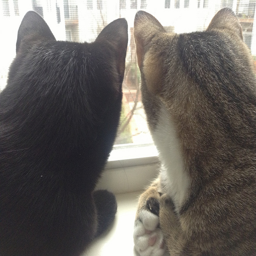
a close up of two cats near one another
Two cats heads together looking out a window
Two cats one black and one a tabby are looking out the daylight window
a couple of cats stare out of a window
A couple of cats sitting in a window sill looking out of a window.